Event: Nepal Earthquake
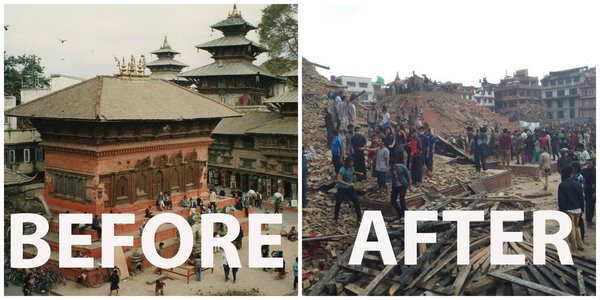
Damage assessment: damage